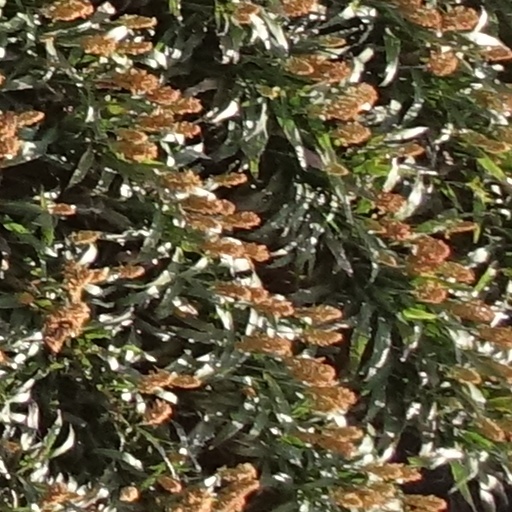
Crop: sorghum